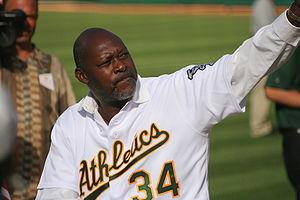
La Série de championnat de la Ligue américaine de baseball 1993 est la série finale de la Ligue américaine de baseball, dont l'issue détermine le représentant de cette ligue à la Série mondiale 1993, la grande finale des Ligues majeures.
David Keith Stewart est un ancien lanceur droitier des Ligues majeures de baseball et l'ancien directeur-gérant des Diamondbacks de l'Arizona.
La Série mondiale 1989 était la 86ᵉ série finale des Ligues majeures de baseball. Elle s'est déroulée du 14 au 28 octobre 1989 et s'est terminée par la victoire, quatre parties contre aucune, des champions de la Ligue américaine, les Athletics d'Oakland, sur les champions de la Ligue nationale, les Giants de San Francisco.